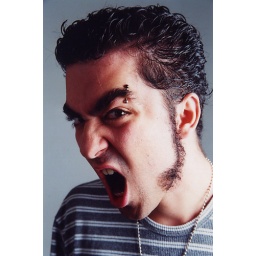
radio advertising on outdoors and bus signs back in 1999